East Brunswick, New Jersey

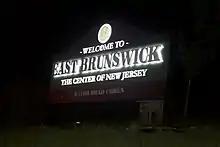
Illuminated sign entering into East Brunswick on Route 18

East Brunswick is located in the heart of the Raritan Valley region, as the township is located right on the southern shore of the Raritan River. The Lawrence Brook, a major tributary of the Raritan River, runs along the western border of the township. Farrington Lake and Westons Mill Pond are sections of the Lawrence Brook that have been widened by the presence of man-made dames. The South River, another major tributary of the Raritan River, runs along the eastern border of the township near the historic village of Old Bridge. The Manalapan Brook's watershed (a tributary of the South River) encompasses much of the southern half of the township near Spotswood and Monroe, whereas the aforementioned Lawrence Brook's watershed encompasses much of the northern half of the township near Milltown and the other Brunswicks.